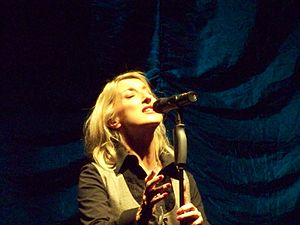
Claudia Brücken
"Claudia Brücken er en tysk sangerinde kendt fra 1980'ernes 'Abba goes to hell' Propaganda. Bandet var banebrydende i 1980'erne med singler som ""Dr. Mabuse"" og ""P-Machinery"". Claudia har siden arbejdet med Thomas Leer under navnet Act og med Apoptygma Berzerk og Andrew Poppy m.fl.